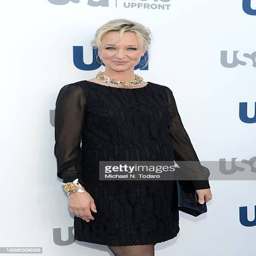
actor attends the upfront event